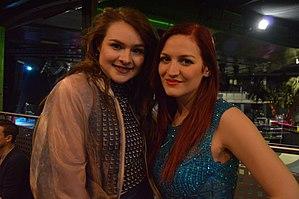
Jessika Muscat, ou plus simplement Jessika, est une chanteuse et actrice maltaise née le 27 février 1989 à Il-Mosta à Malte.